Zhenxiong County

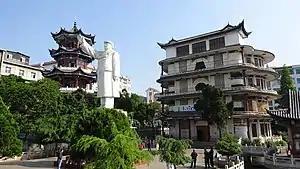
Zhenxiong People's Park

Zhenxiong is located amongst the northern slopes of the Yunnan–Guizhou Plateau, with elevations increasing from northeast to southwest, although the central and southern areas are more level. Elevations range from at Mount Jiayao, in the village of Maiche, An'er Township, down to in the village of Tongping, Luokan Town. Most of the county has a ; the annual mean is , sunshine totals 1,341 hours annually, the frost-free period is 218.6 days, and annual precipitation averages .